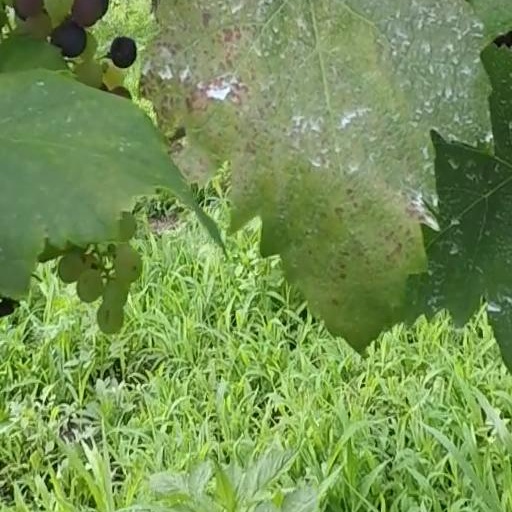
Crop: grape